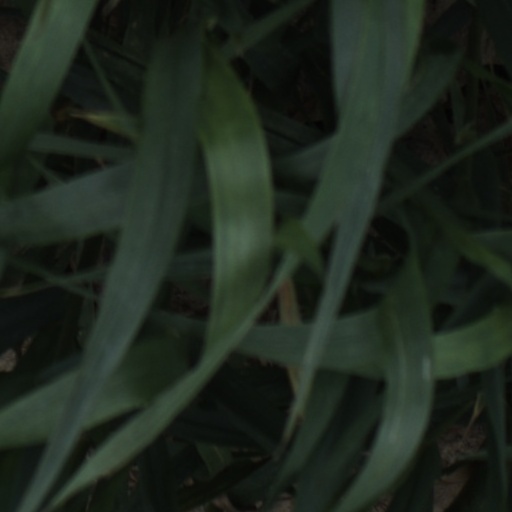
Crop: wheat